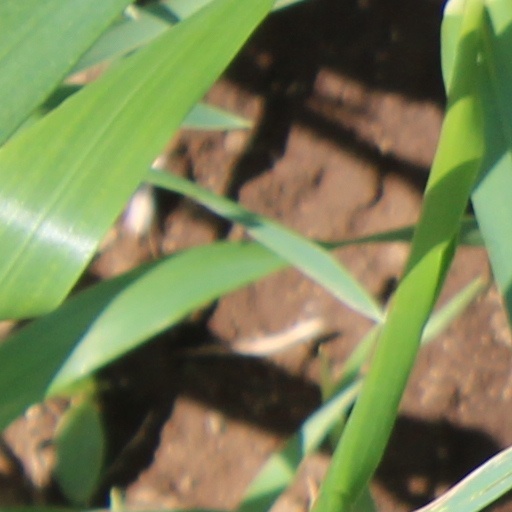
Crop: wheat